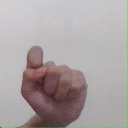
अक्षर: घ